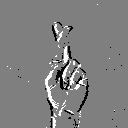
ASL letter: r